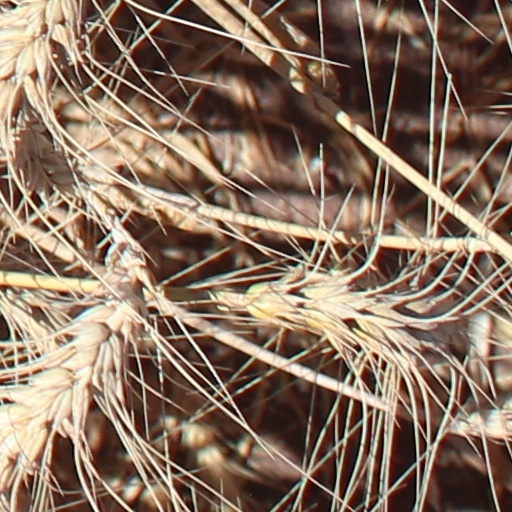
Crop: wheat